Wa (watercraft)

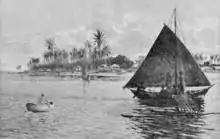
"Wa" in the Marshall Islands/Caroline Islands area, prior to 1911

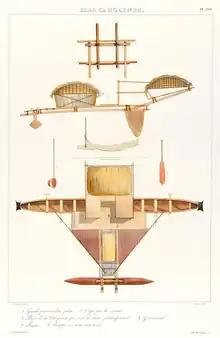
Plan of a Caroline Islands "wa" featuring sunshades. Lithograph by Admiral François-Edmond Pâris, ca. 1826–1829.

Wa are traditional sailing outrigger canoes of the Caroline Islands, which also includes Palau and Yap. They have a single outrigger. They are similar to the "sakman" of the Northern Marianas.